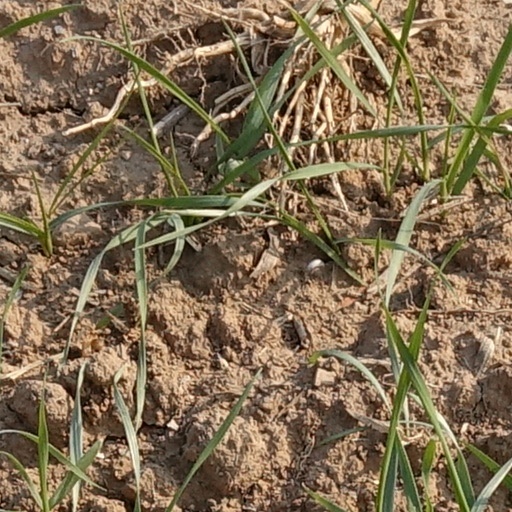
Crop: wheat